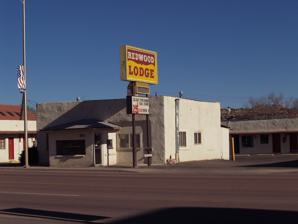
Building: Redwood Lodge
Country: United States of America
Year built: 1931
United States historic place Redwood Lodge U.S. National Register of Historic Places Location 907 E. 66 Ave., Gallup, New Mexico Coordinates 35°31′50″N 108°43′46″W / 35.53056°N 108.72944°W / 35.53056; -108.72944 ( Redwood Lodge ) Area less than one acre Built 1931 Architectural style Southwest vernacular MPS Route 66 through New Mexico MPS NRHP reference No. 98000051 Added to NRHP February 13, 1998 The Redwood Lodge , at 907 E. 66 Ave. in Gallup, New Mexico , was built in 1931. It was listed on the National Register of Historic Places in 1998. It was built by Jim Dougherty, a mechanic who operated a garage in what later was the motel's manager's residence. The motel was known as Jim's Modern Court . In 1952 it was bought by Steve and Mary Rudick, who renamed it the Redwood Lodge and operated it until 1983. It was deemed notable as "one of the best examples of a largely unaltered pre-World War II tourist court remaining along Route 66 in New Mexico ." It is described "Southwest vernacular" in style. Its historical listing includes three contributing buildings and one contributing object . References